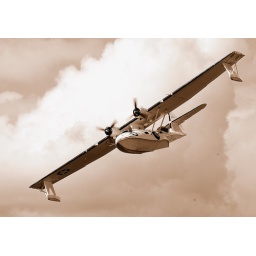
catalina pby-5a flying boat over sywell